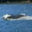
Label: whale